John Lynch (serial killer)

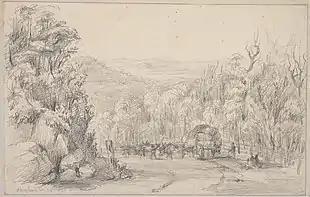
’View from Razorback’ (artist not known), pencil sketch from "Colonial Sketches" album (State Library of New South Wales collection).

John Lynch returned to the Berrima district in about July 1841. He firstly proceeded to John Mulligan's farm at Wombat Brush, south-west of Berrima about ten miles along the old Goulburn road. He had a relationship of long-standing with Mulligan, an emancipated convict, who had previously acted as a ‘fence’ when Lynch had committed robberies in the district. Lynch hoped to obtain his share of the proceeds of property he had previously left with Mulligan, though his former associate was not forthcoming.